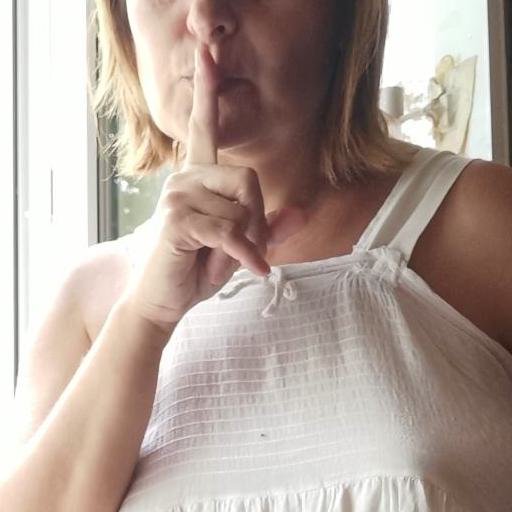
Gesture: mute